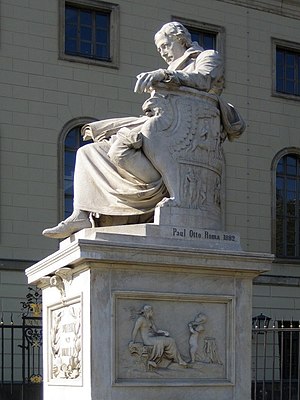
Wilhelm von Humboldt / Lingvist
Statue af Wilhelm von Humboldt, uden for Humboldt universitetet, Unter den Linden, Berlin
Karl Wilhelm friherre von Humboldt var en liberal, preussisk politiker, embedsmand, diplomat og filosof. Han grundlagde Humboldt-Universität zu Berlin, som blev forbillede for senere europæiske universiteter. Humboldt var ven af Goethe og Schiller og huskes især som en fremragende tysk lingvist, som introducerede kendskabet til det baskiske sprog blandt Europas intellektuelle.